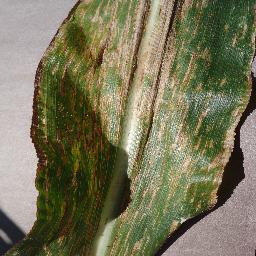
Label: Corn___Cercospora_leaf_spot Gray_leaf_spot